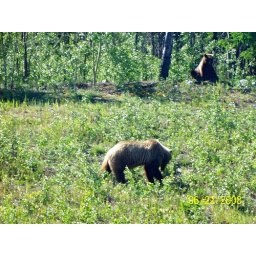
brown bear (forground) with cub in background